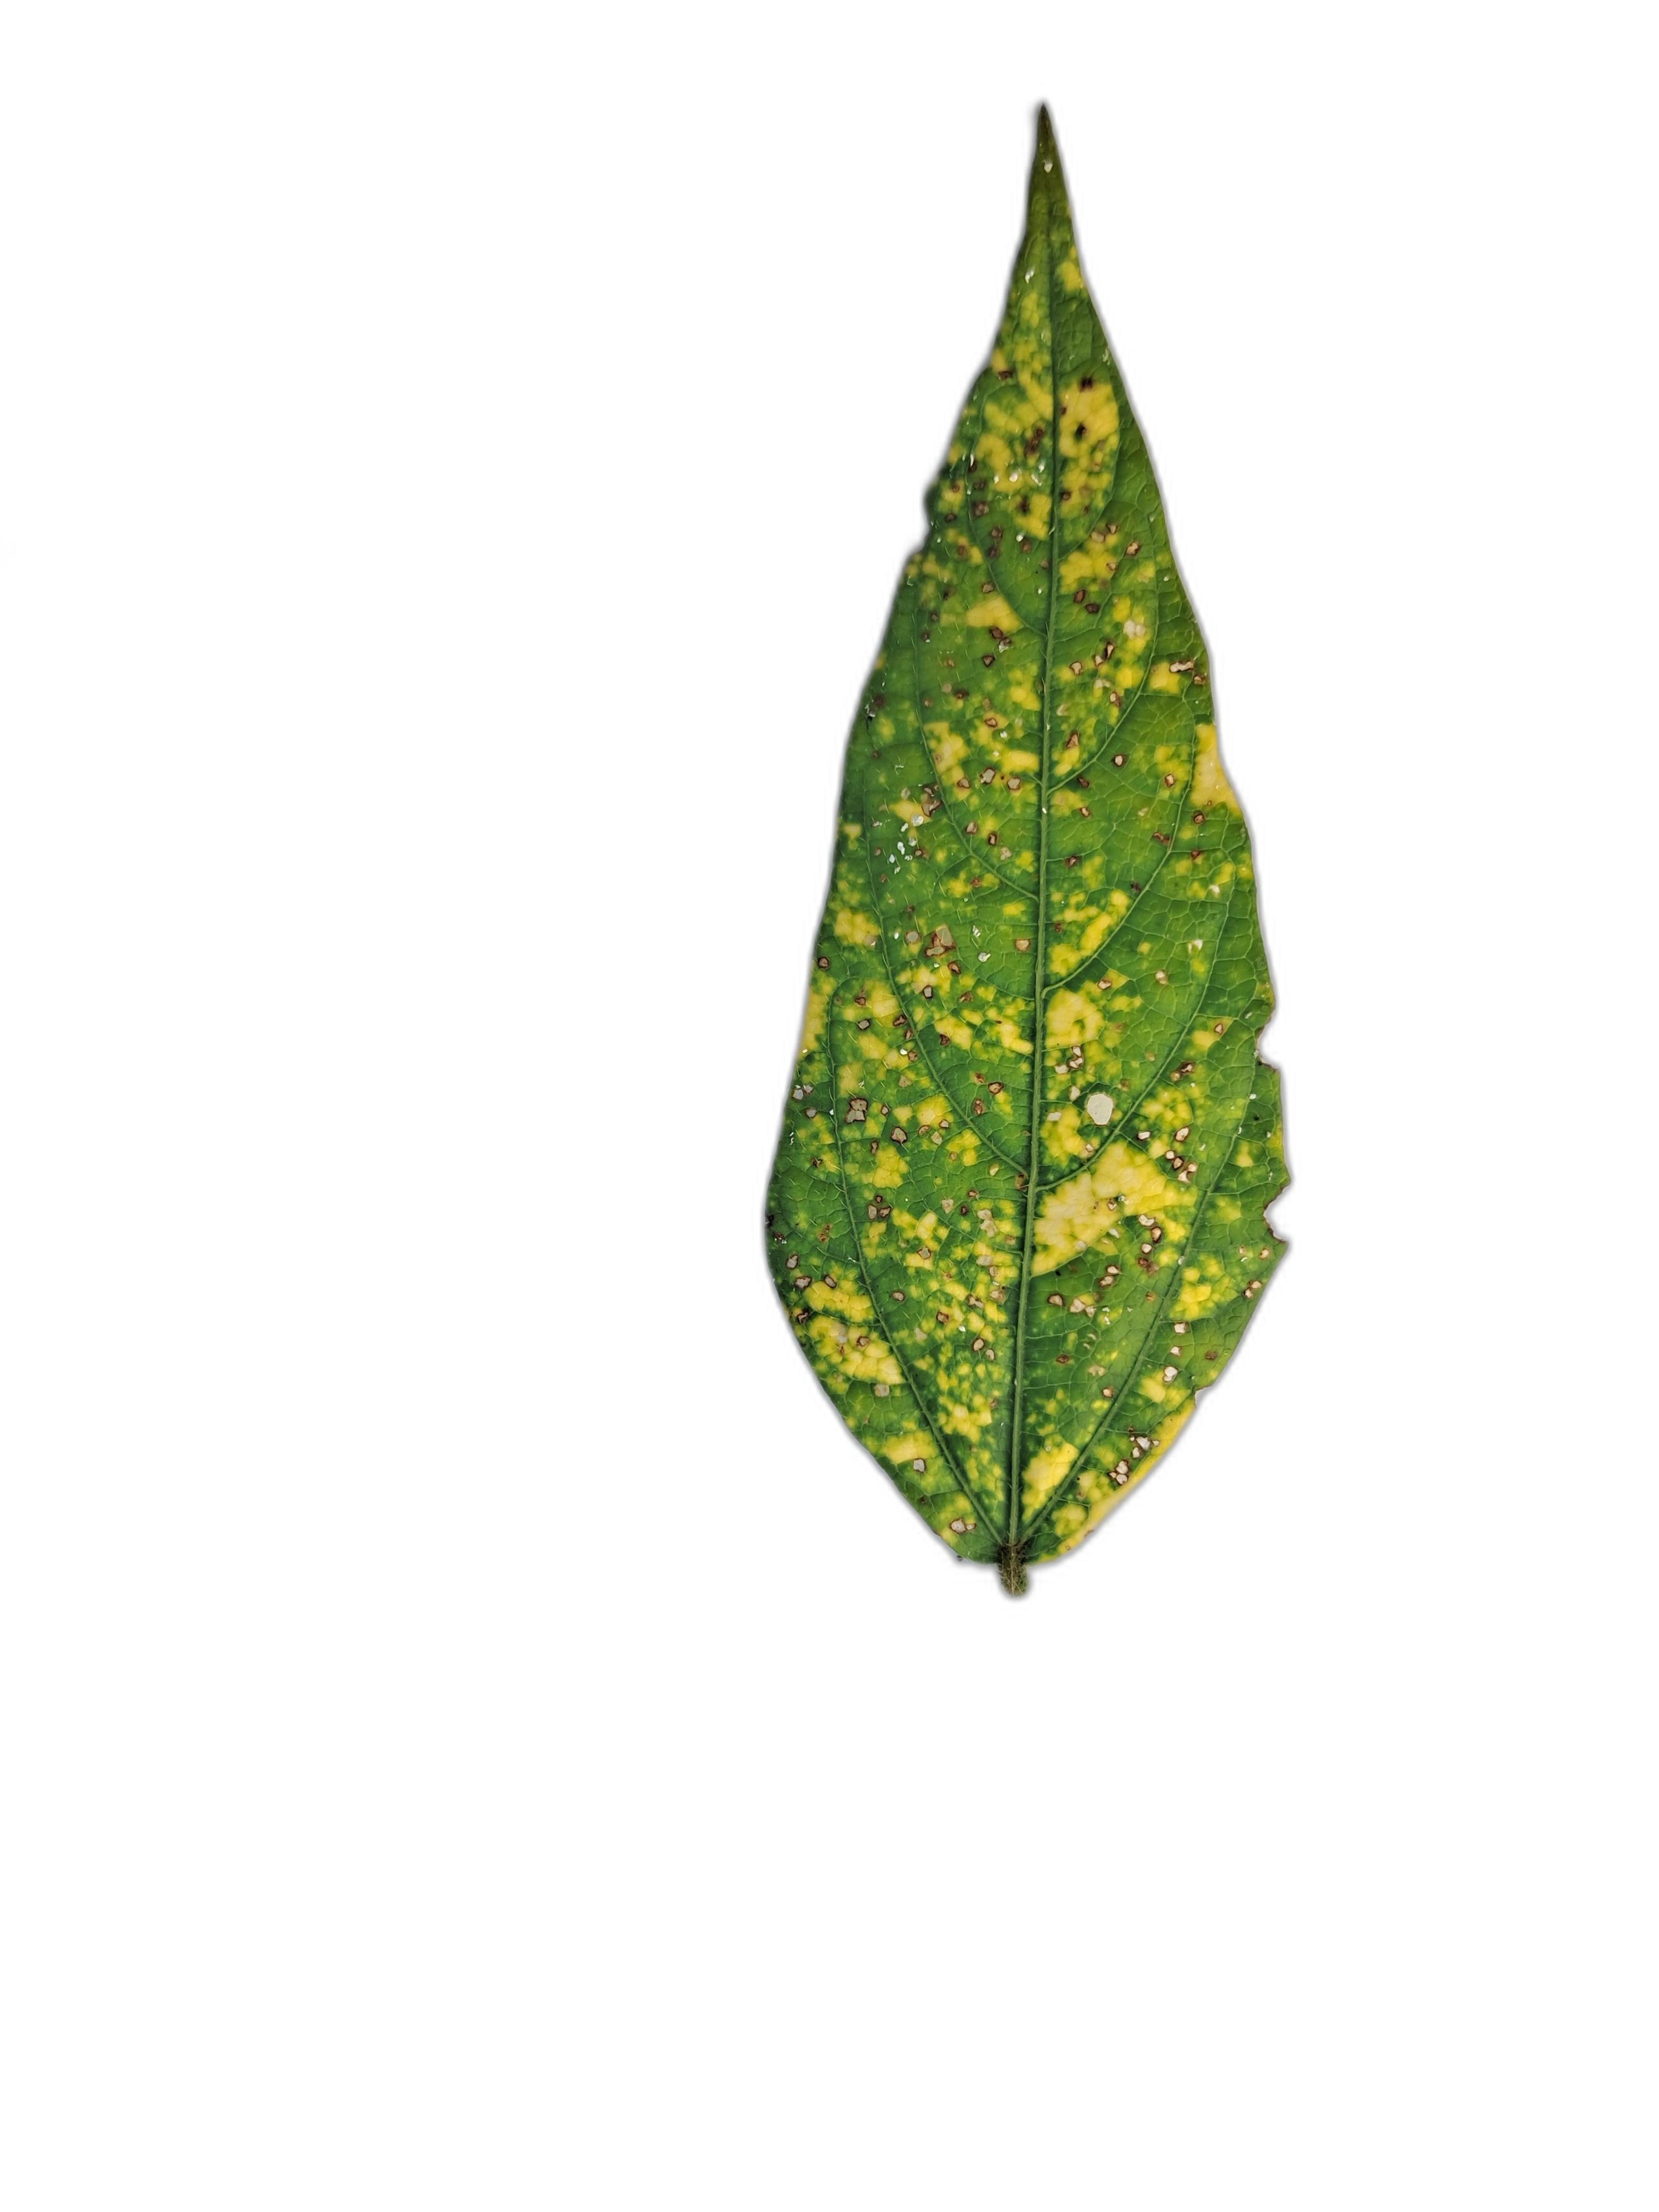
Label: Yellow Mosaic